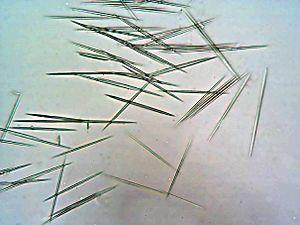
Les raphides sont de fins cristaux d'oxalate de calcium ou de carbonate de calcium, présents dans plus de 200 familles de plantes.